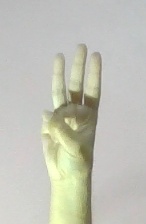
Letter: thaa